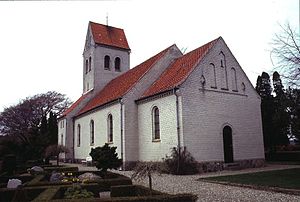
Gerskov Kirke
Gerskov Kirke
Gerskov Kirke i Danmark. Gerskov kirke
Gerskov Kirke ligger i landsbyen Gerskov, ca. 10 km NØ for Odense. Indtil kommunalreformen i 2007 lå den i Otterup Kommune og indtil kommunalreformen i 1970 lå den i Lunde Herred.